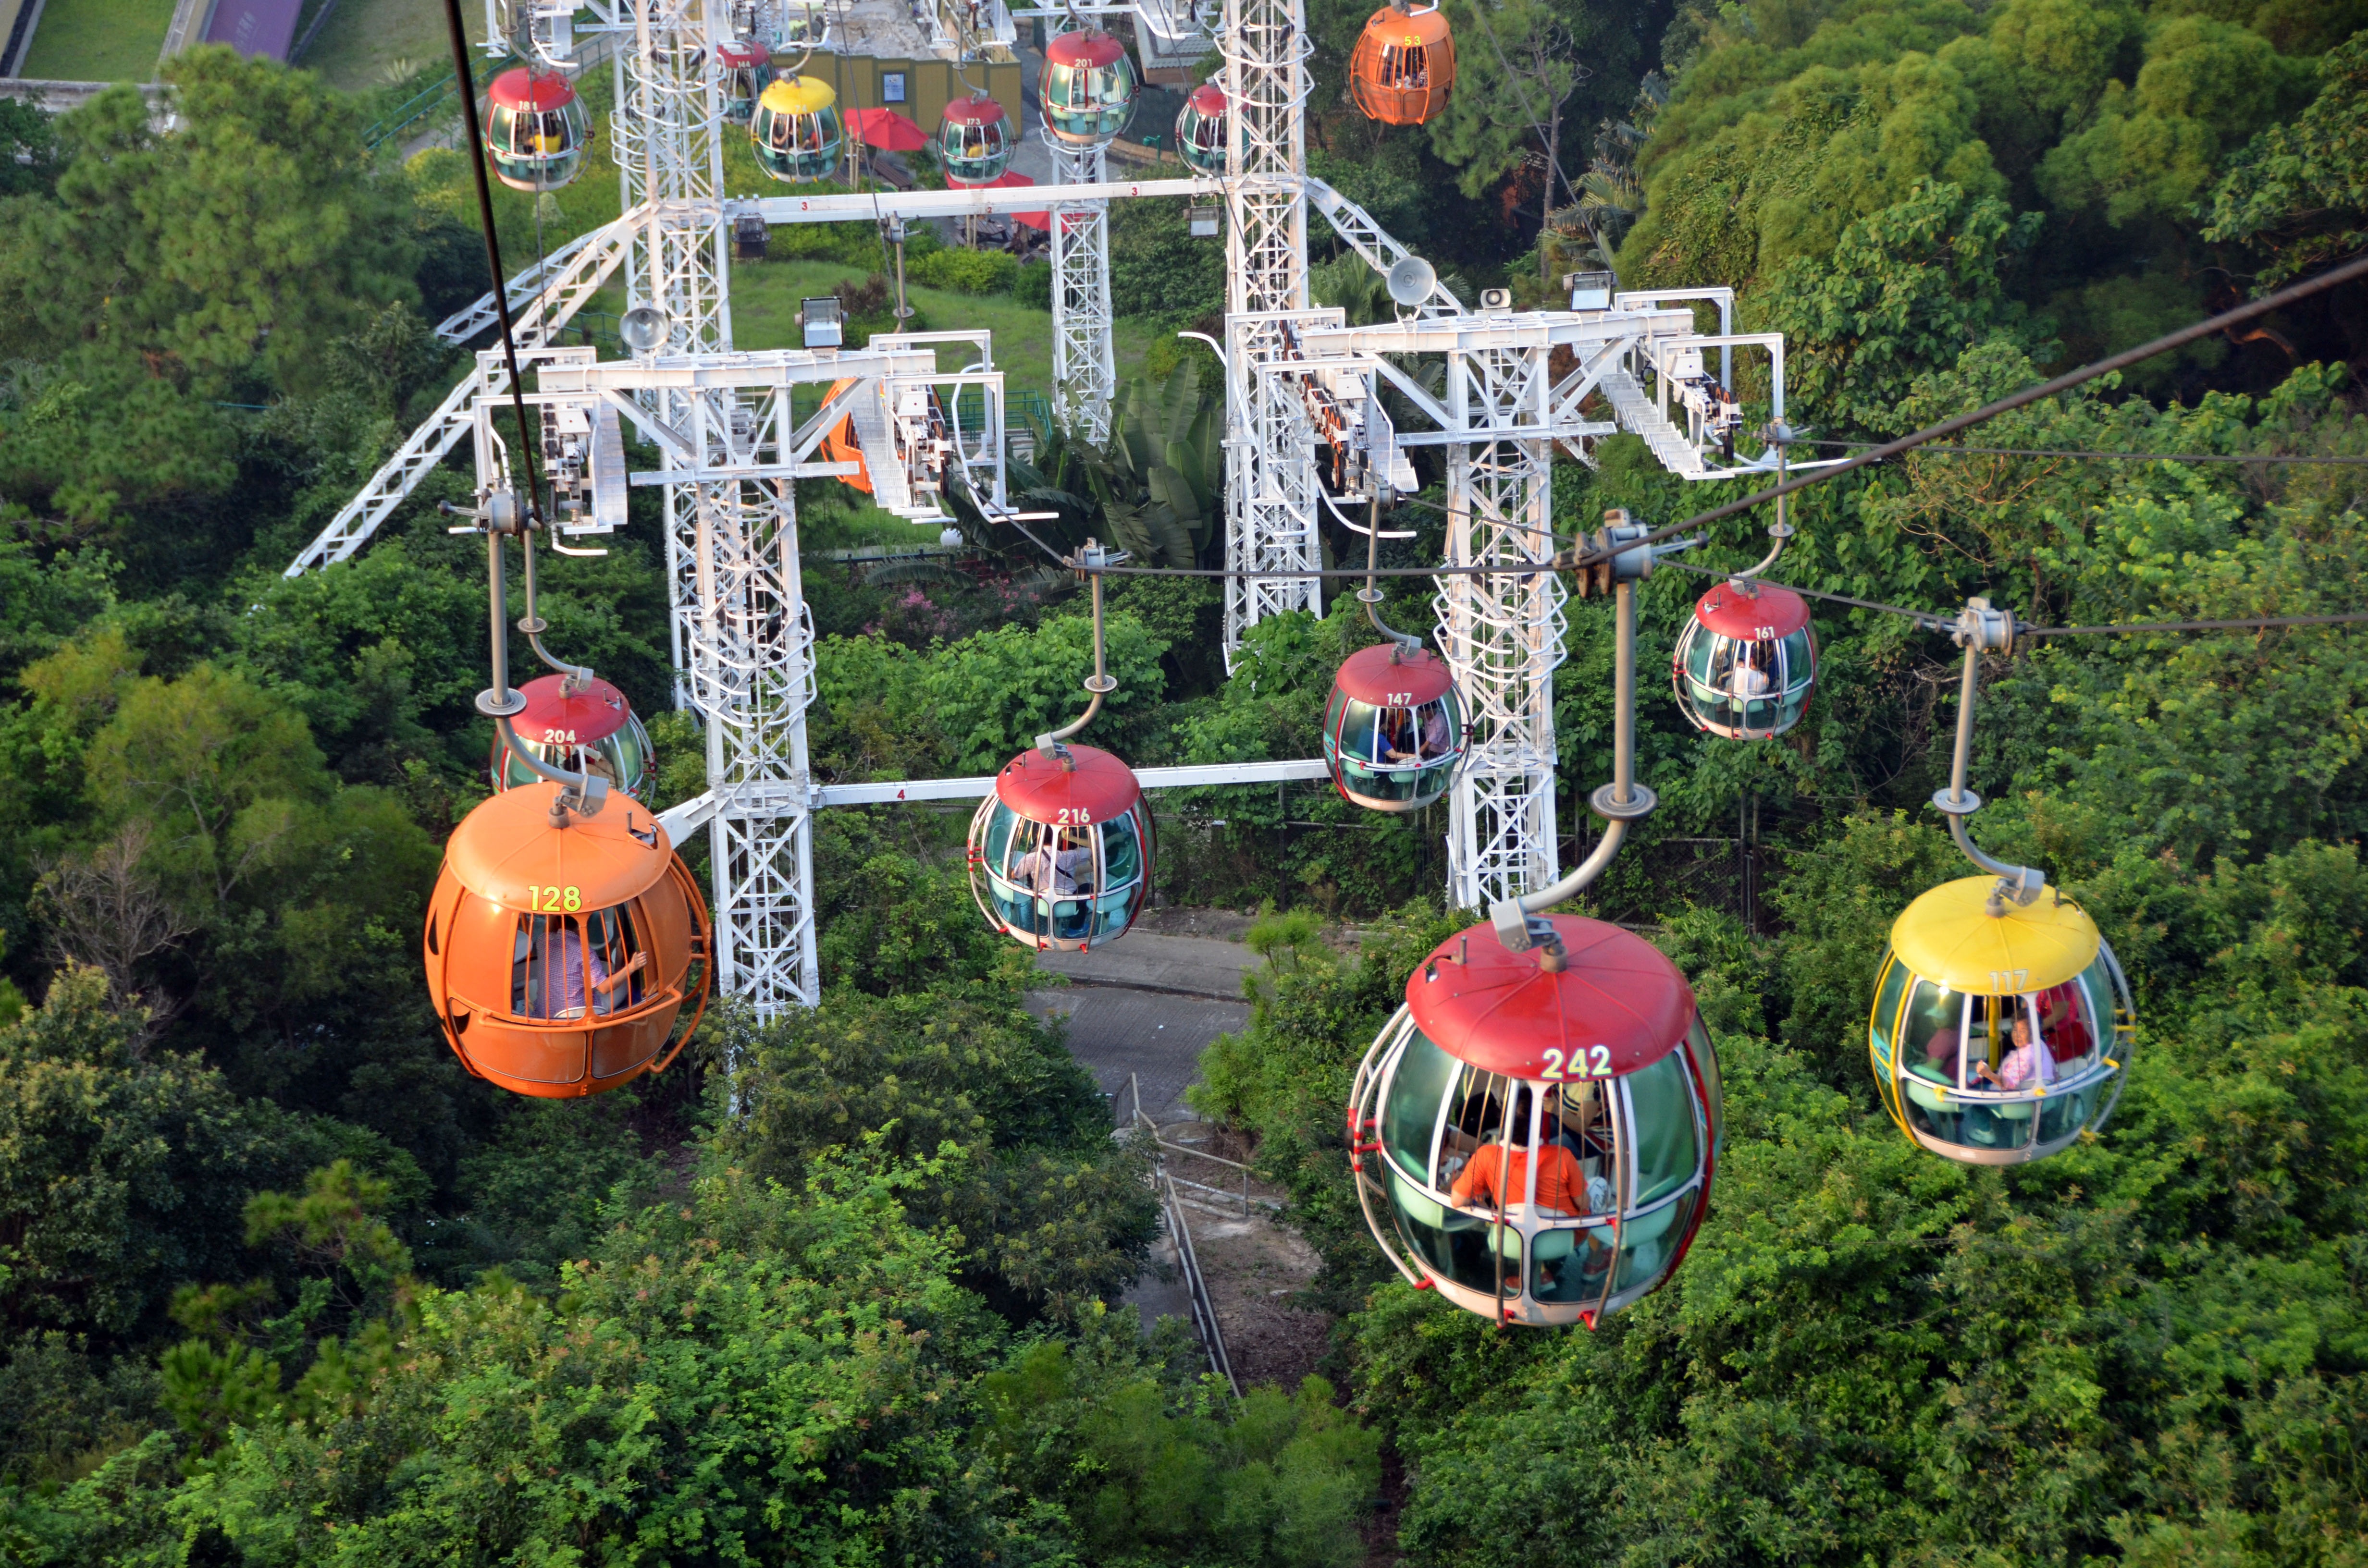
transport, amusement park, park, tourism, cable car, cableway, the cable car, hong kong ocean park, geological phenomenon, la condore